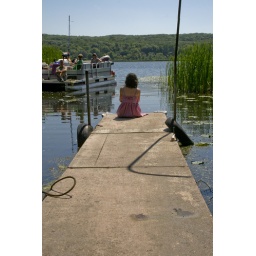
production photos for luke's angels' &amp;quot;in june&amp;quot; music video on location in st. cloud and avon, minnesota.